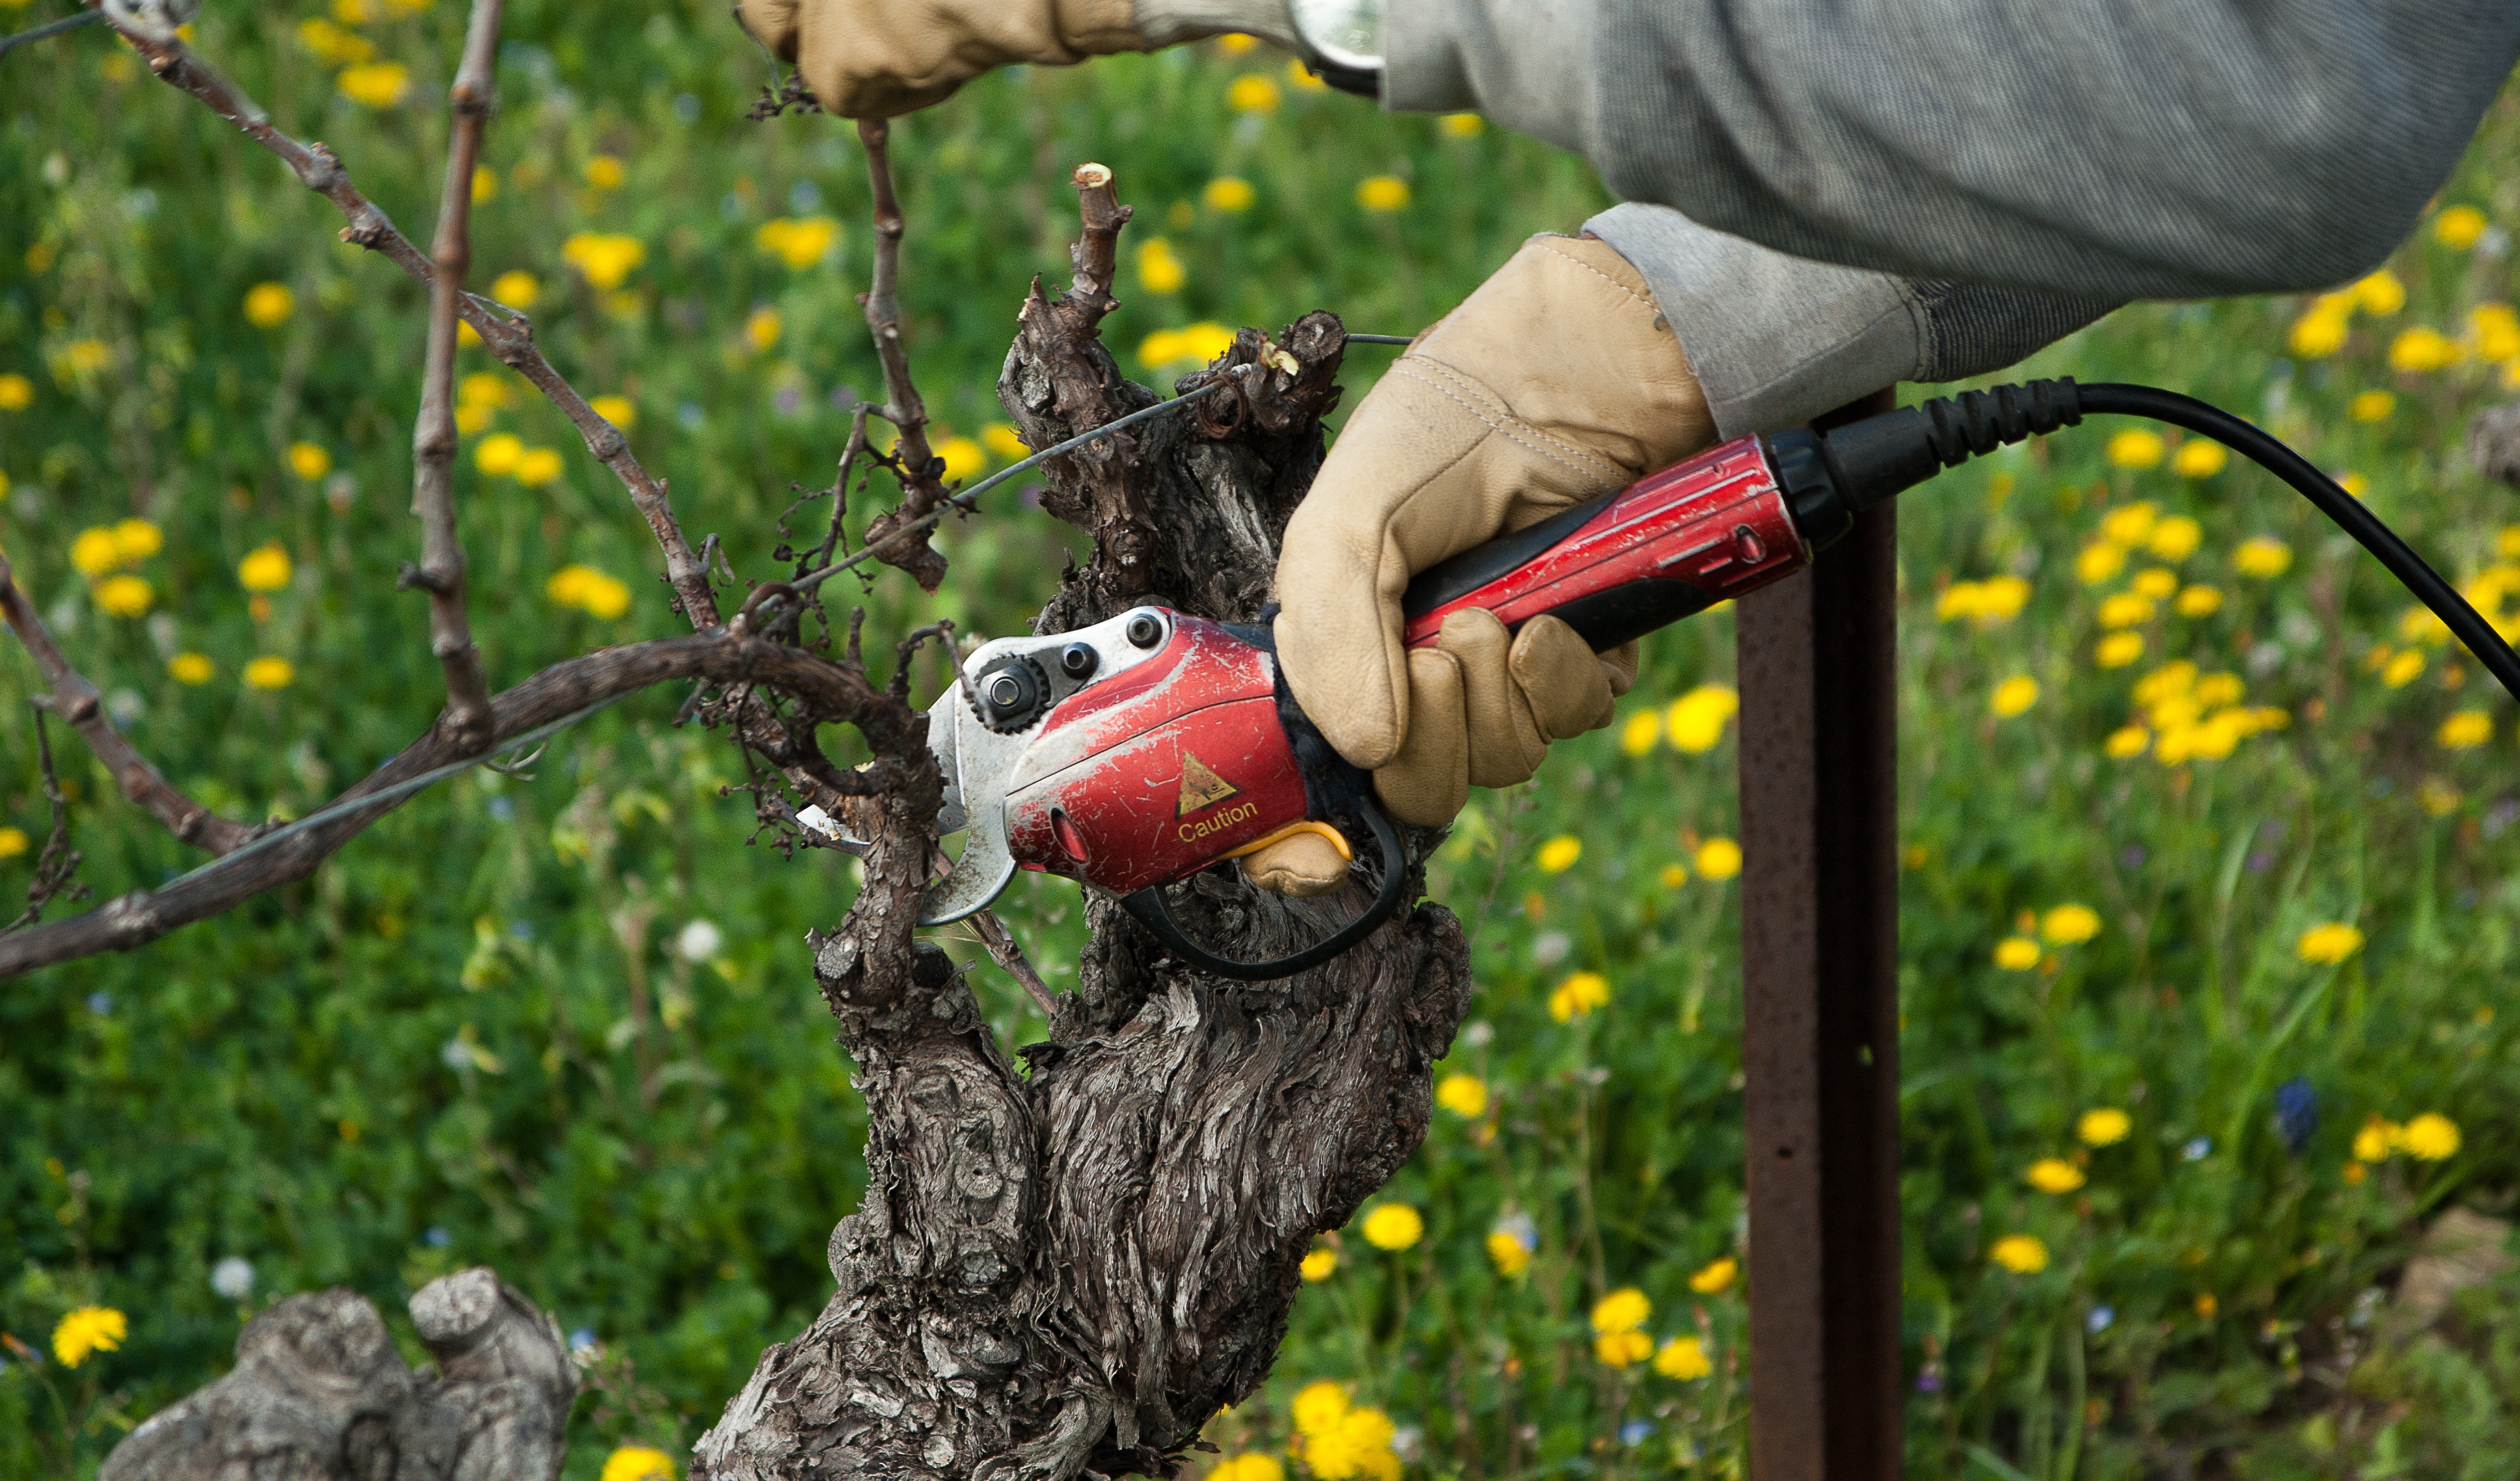
tree, forest, plant, vine, vineyard, flower, green, jungle, produce, autumn, soil, agriculture, size, arborist, winegrower, secateur, woody plant